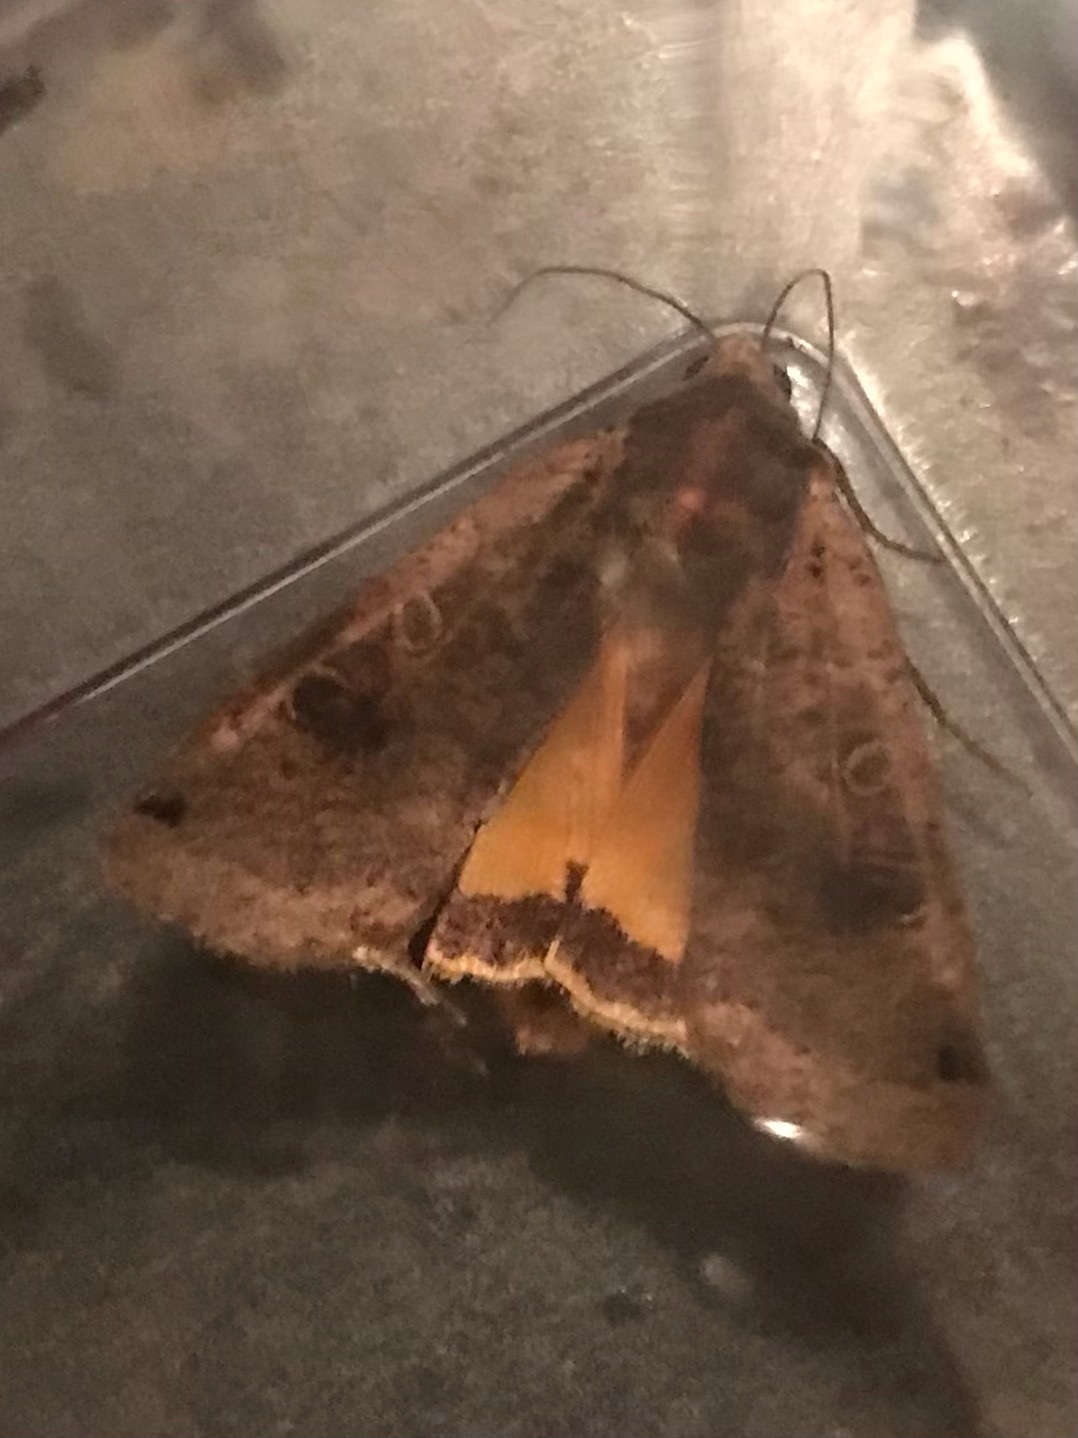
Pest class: cutworms